Calusa

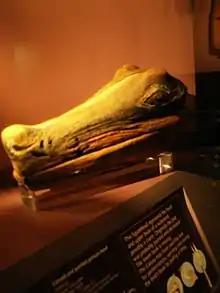
Calusa carving of an alligator's head

The Calusa caught most of their fish with nets. Nets were woven with a standard mesh size; nets with different mesh sizes were used seasonally to catch the most abundant and useful fish available. The Calusa made bone and shell gauges that they used in net weaving. Cultivated gourds were used as net floats, and sinkers and net weights were made from mollusk shells. The Calusa also used spears, hooks, and throat gorges to catch fish. Well-preserved nets, net floats, and hooks were found at Key Marco, in the territory of the neighboring Muspa tribe.